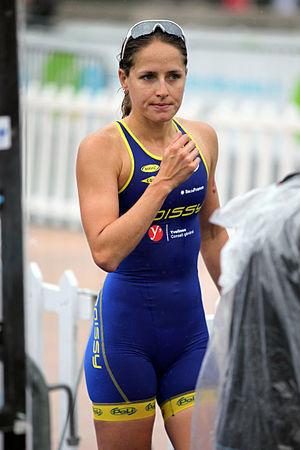
Erin Densham est une triathlète australienne née le 3 mai 1985 à Camden en Australie, trois fois olympienne et vainqueur d'étape sur les séries mondiales de triathlon.